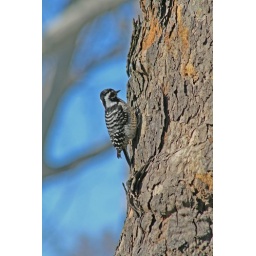
Black and white Nuttall's woodpecker (Picoides nuttallii) found in Sacramento, CA.